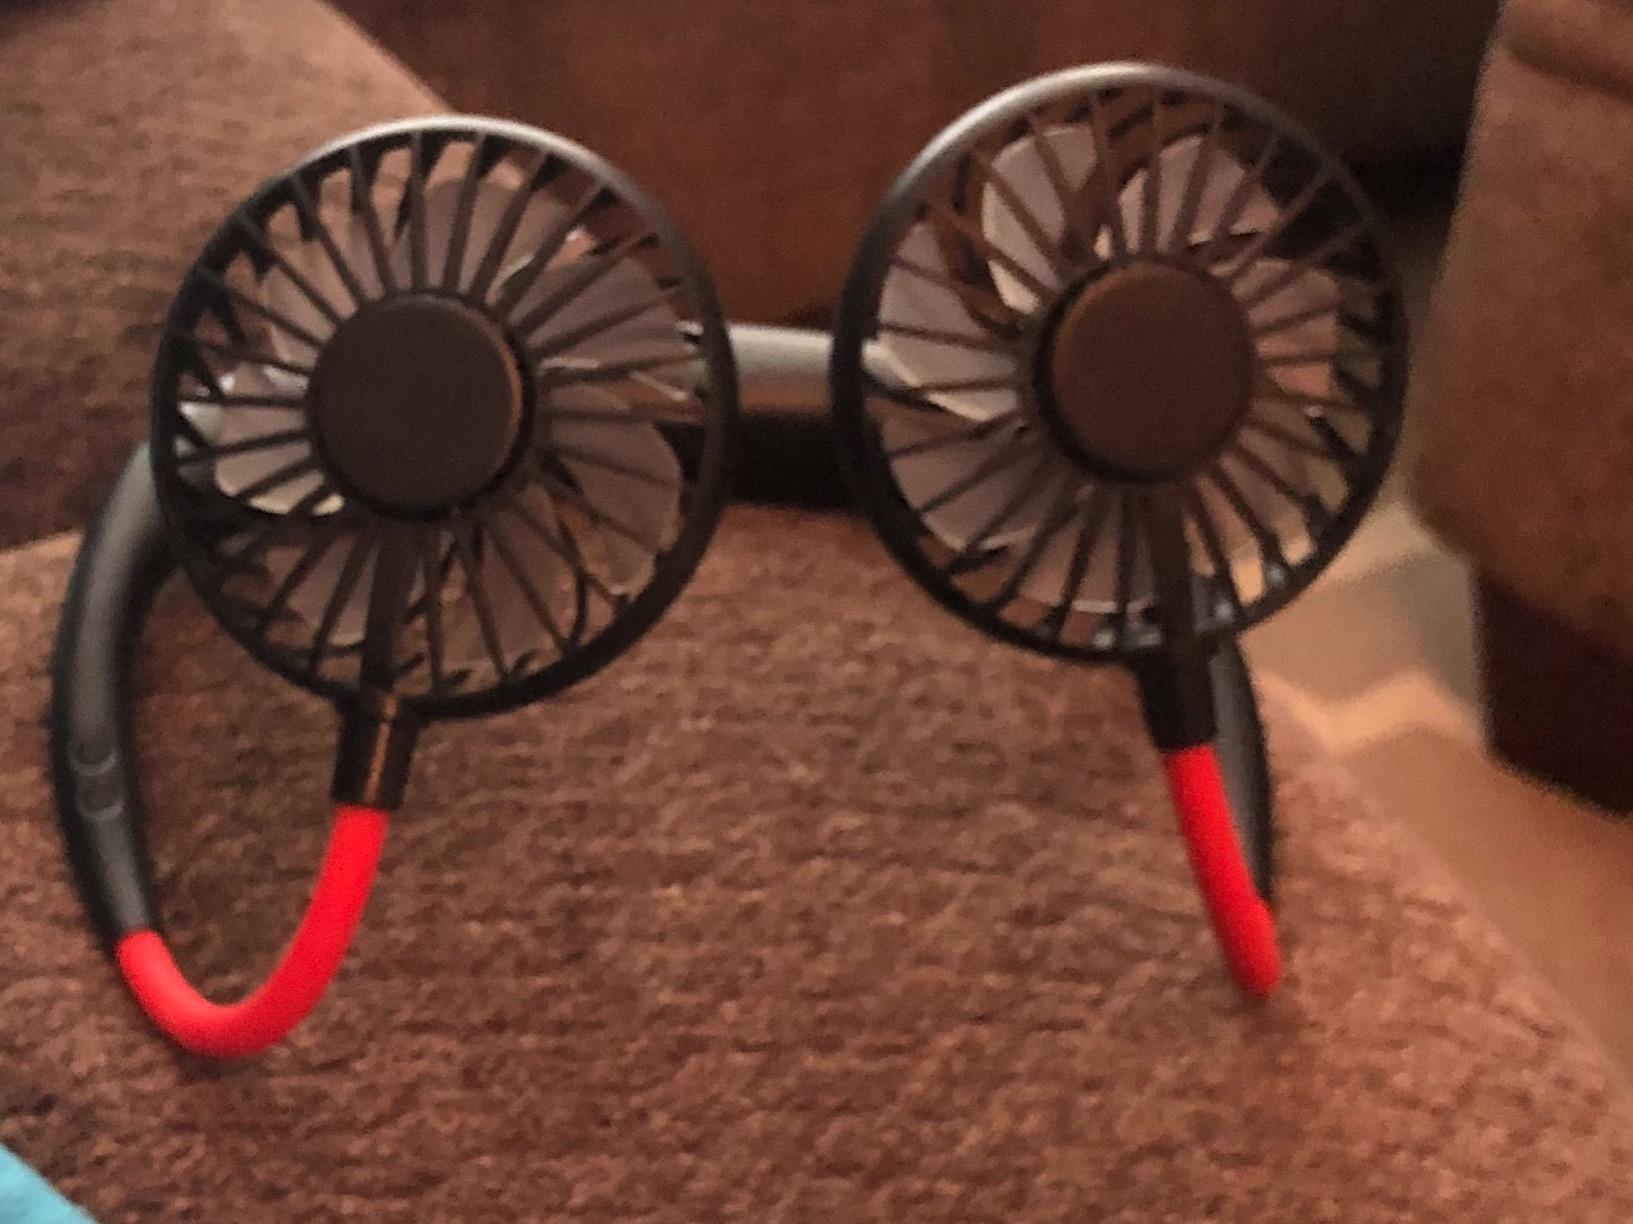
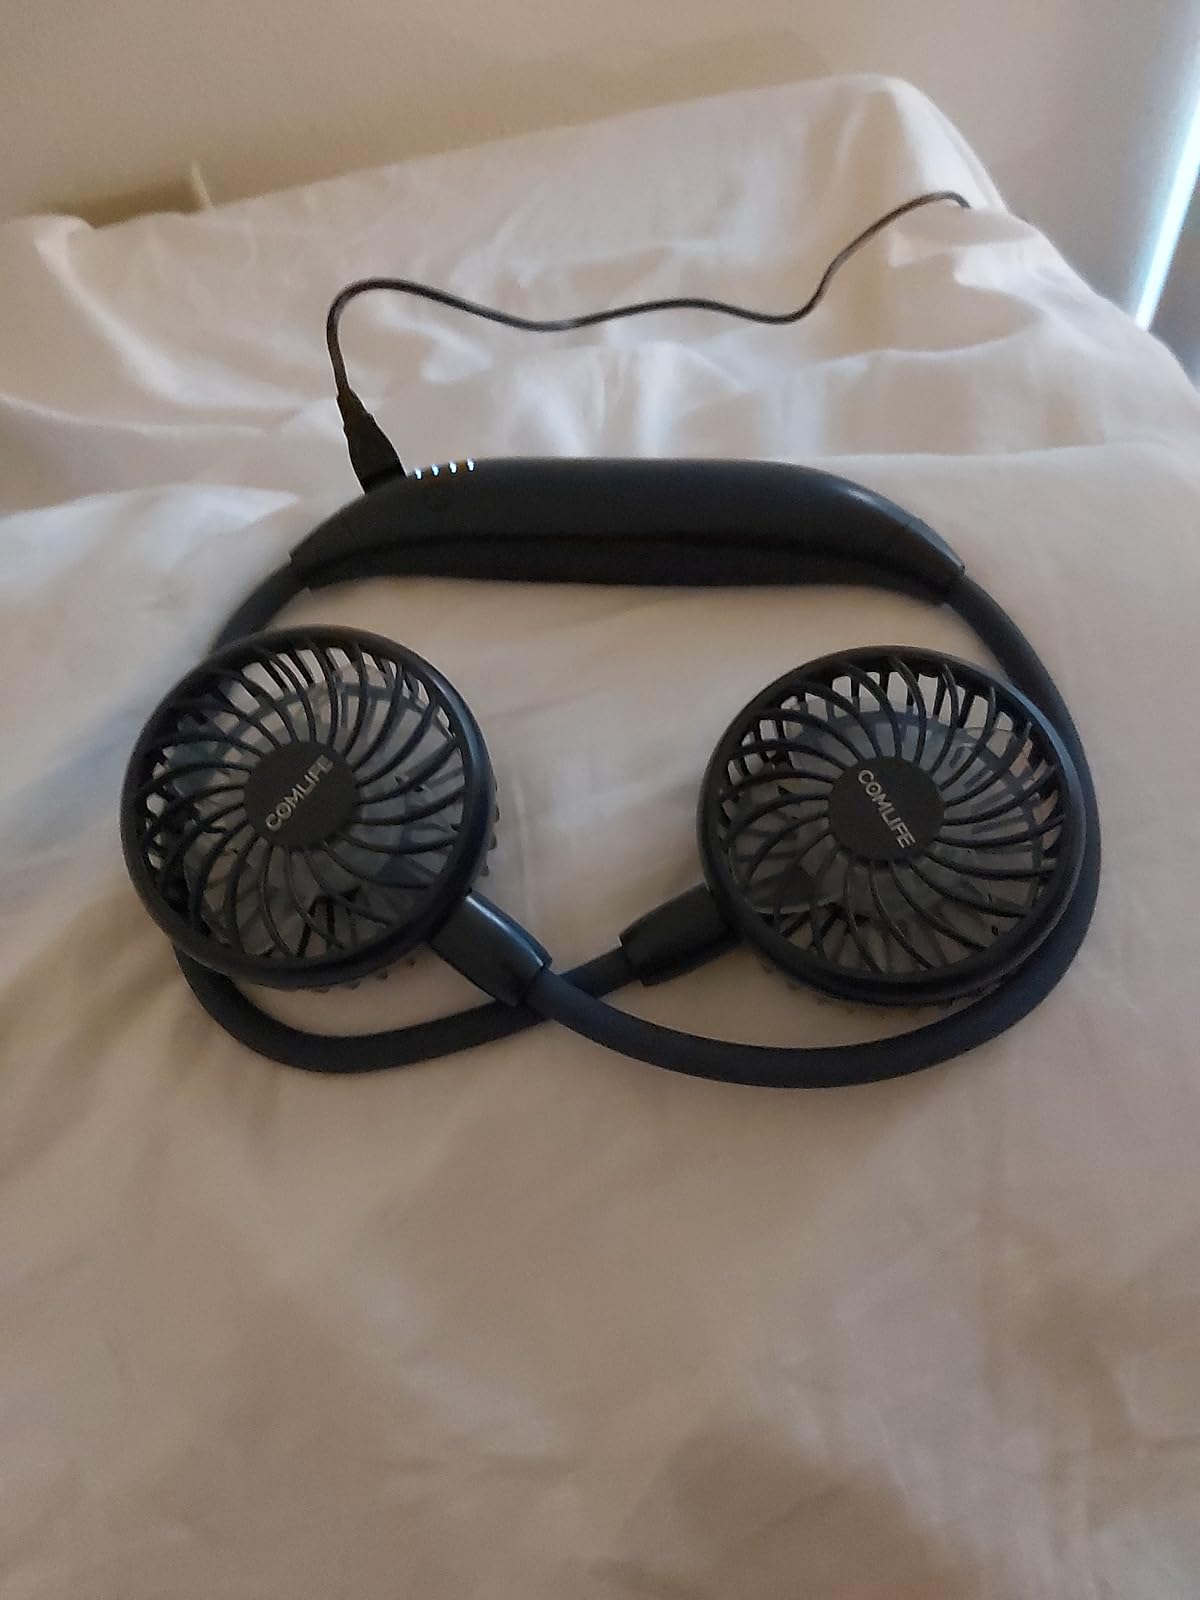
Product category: fan
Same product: no